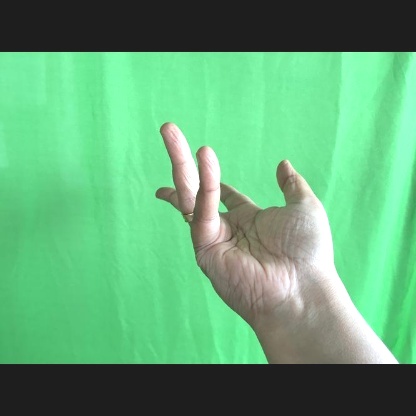
Mudra: Alapadmam